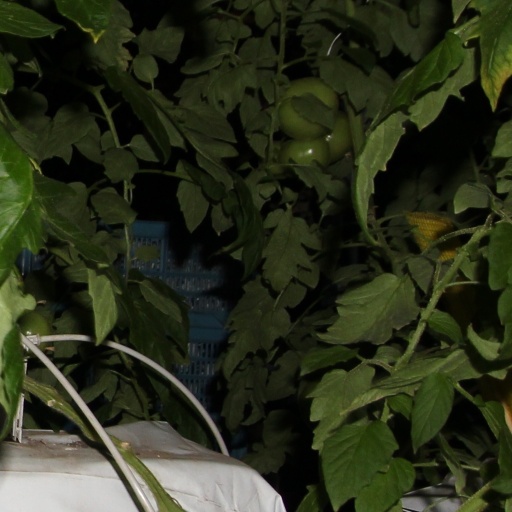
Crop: tomato